Waskerley railway station

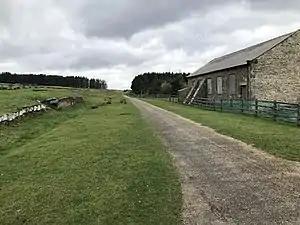
The site of the station in 2019

Waskerley railway station, also known as Waskerley Park, served the village of Waskerley, County Durham, England from 1845 to 1859 on the Stanhope and Tyne Railway.